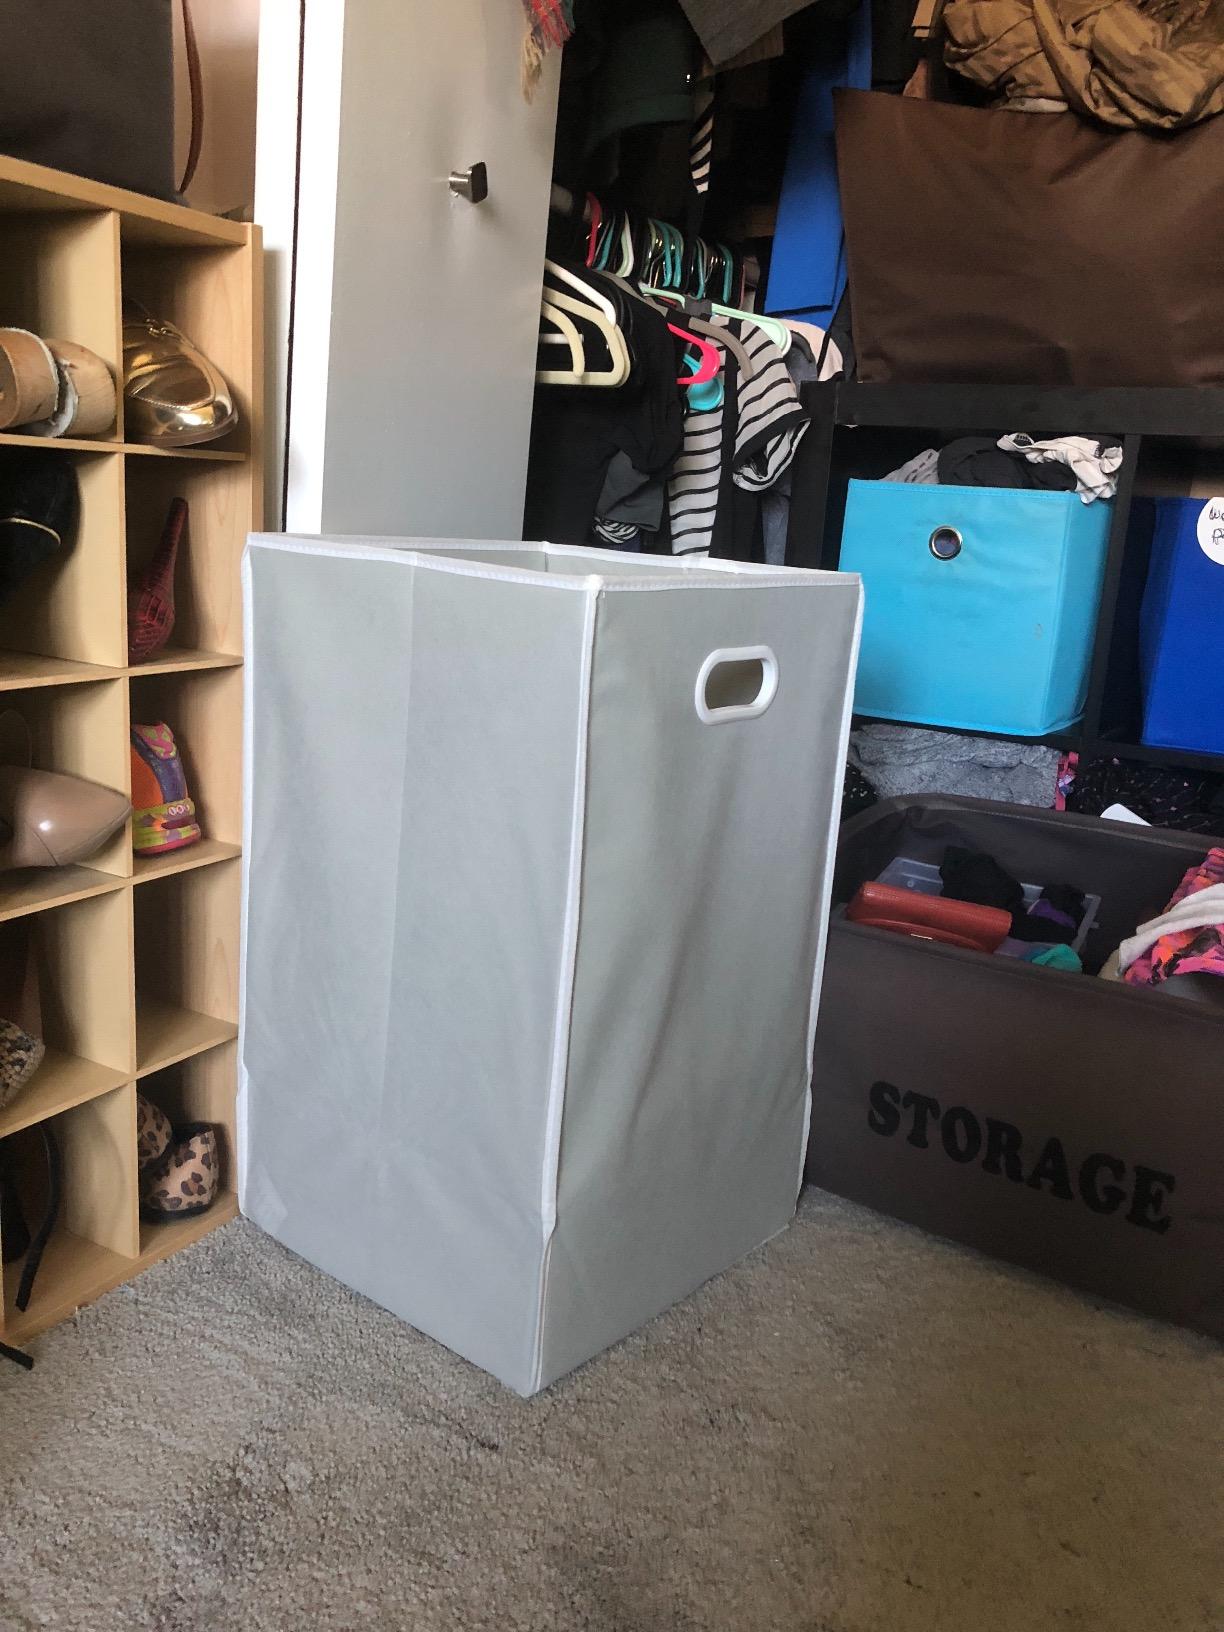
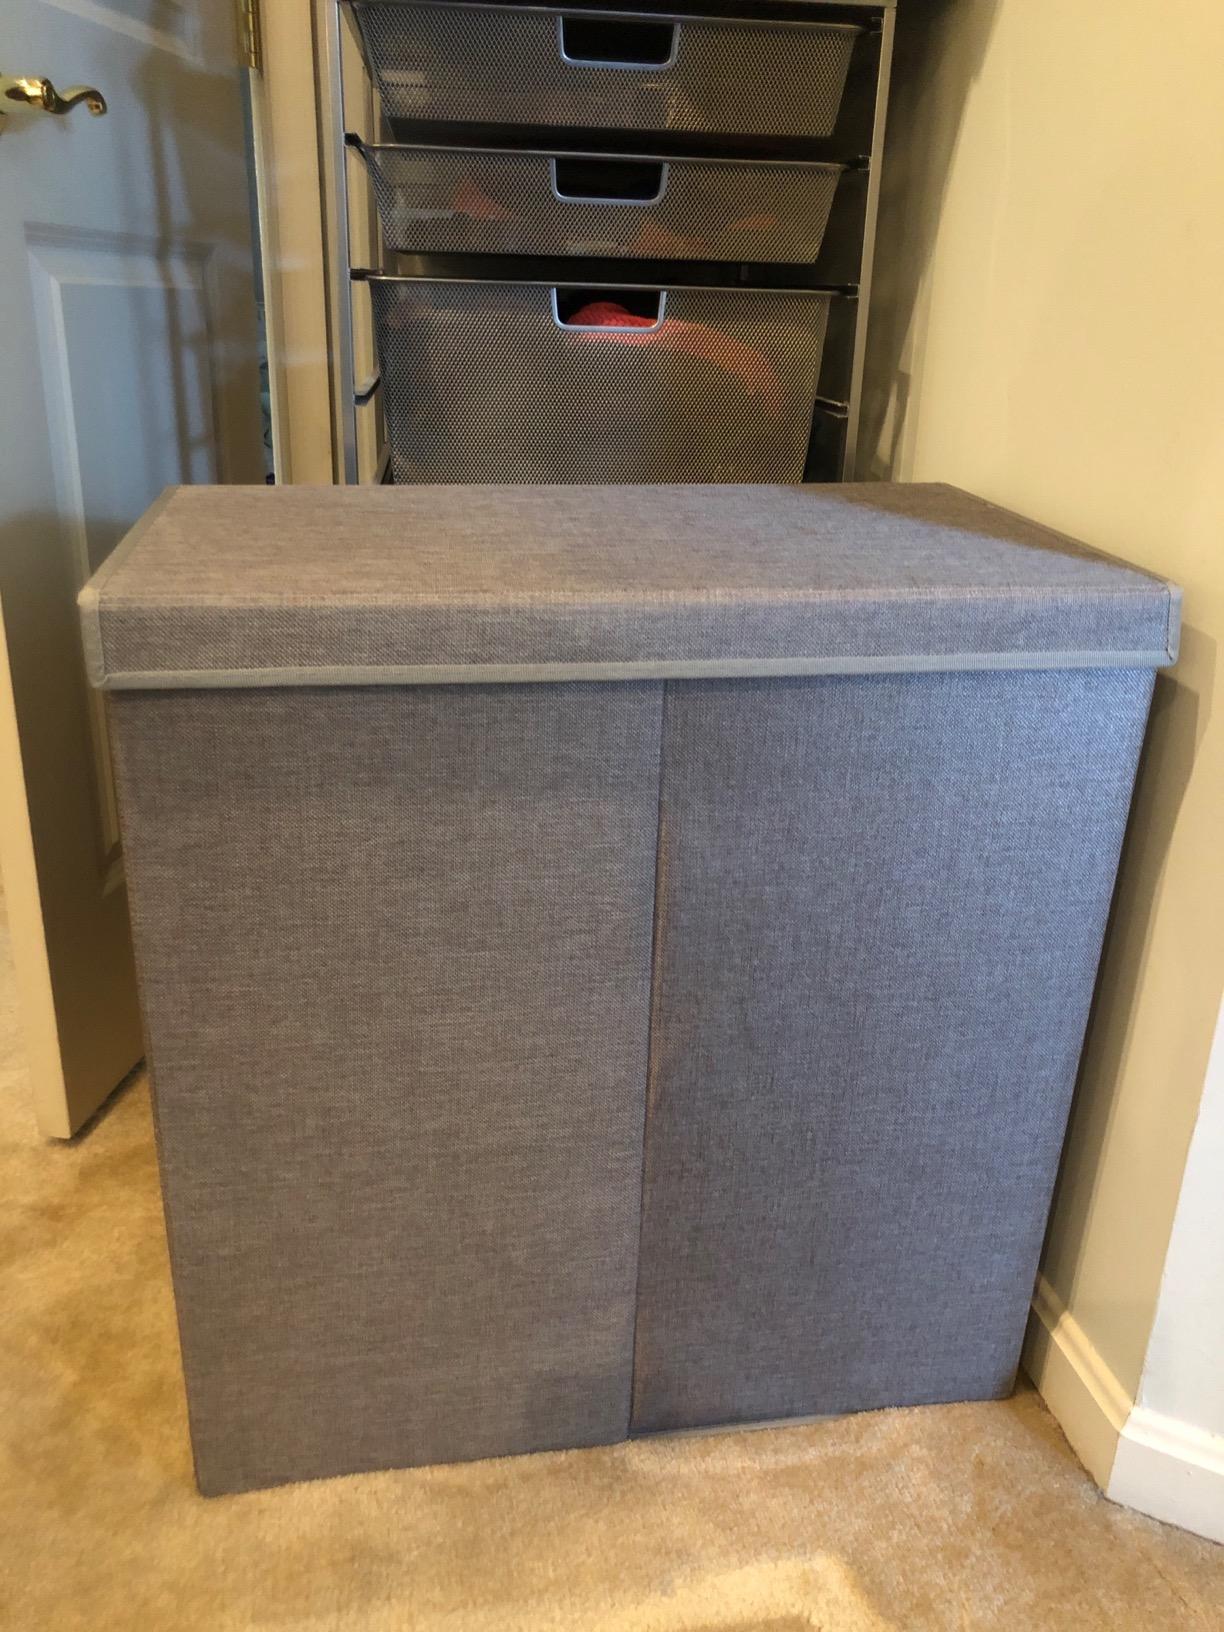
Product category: items_hamper
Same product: no